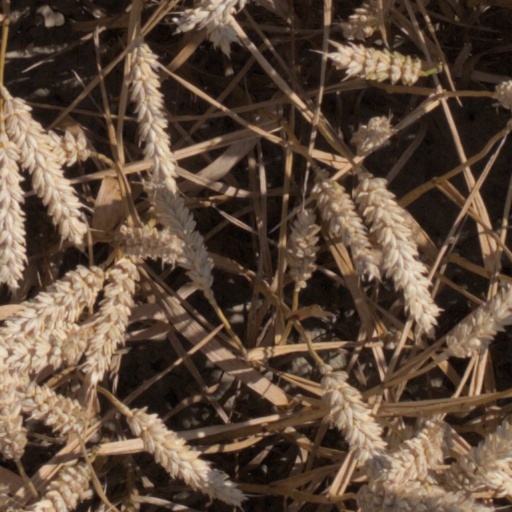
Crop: wheat